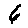
Label: 6